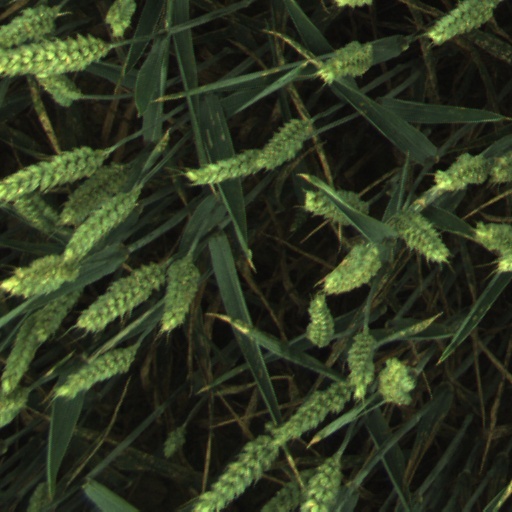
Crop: wheat